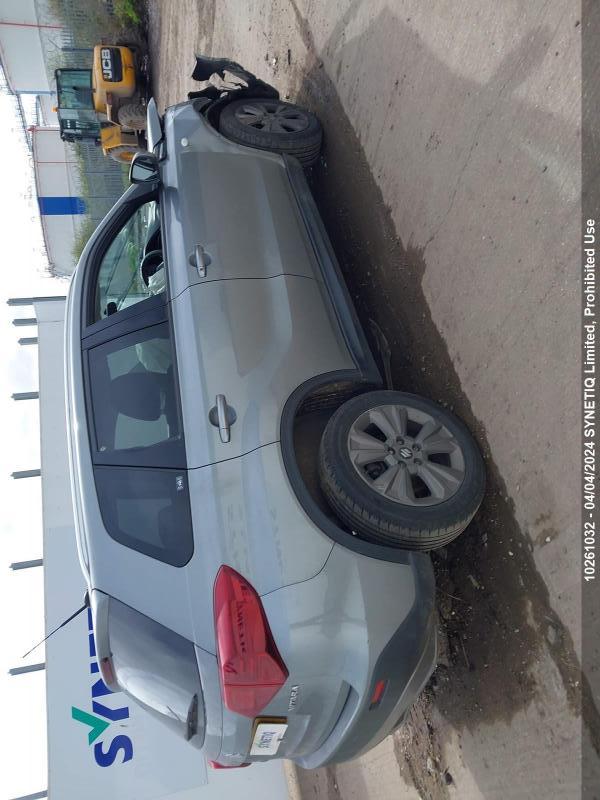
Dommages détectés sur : aile avant droite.
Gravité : mineur